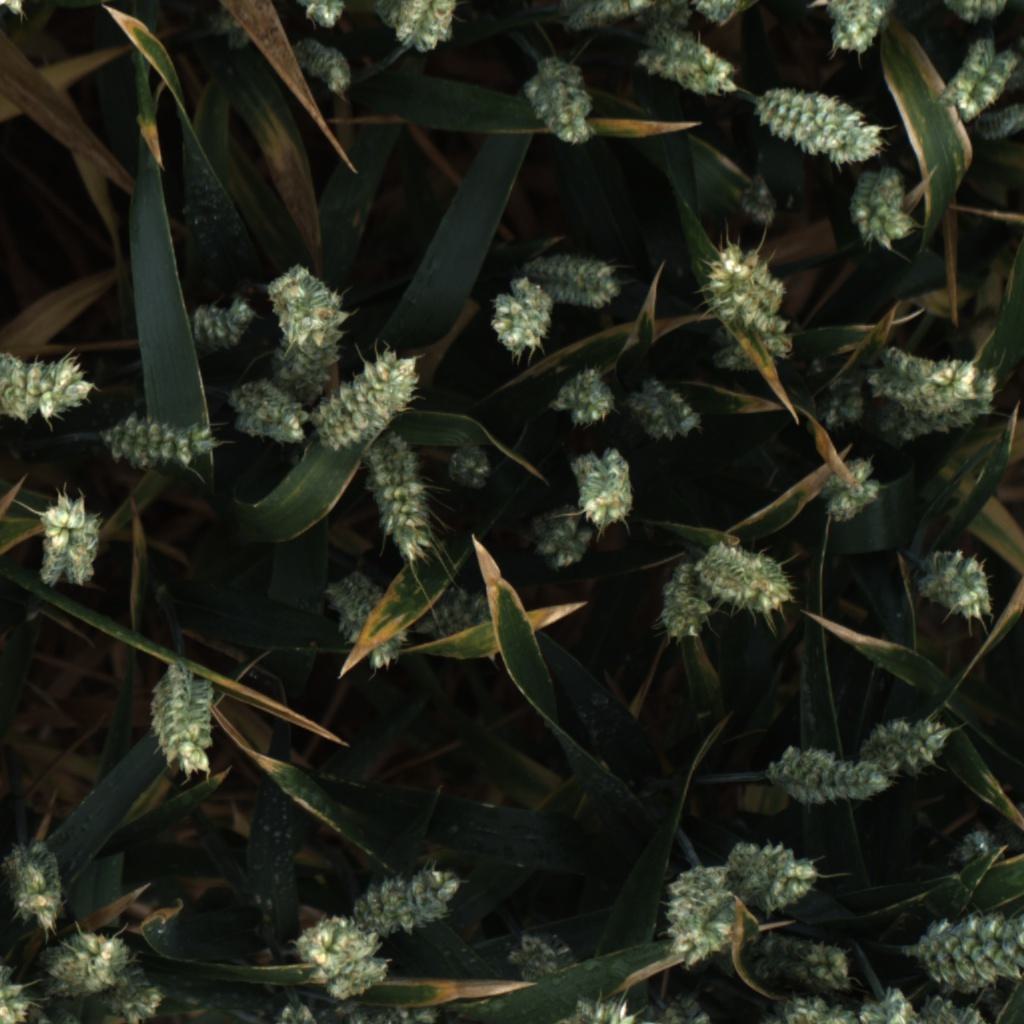
Country: UK
Location: Rothamsted
Wheat development stage: Filling - Ripening